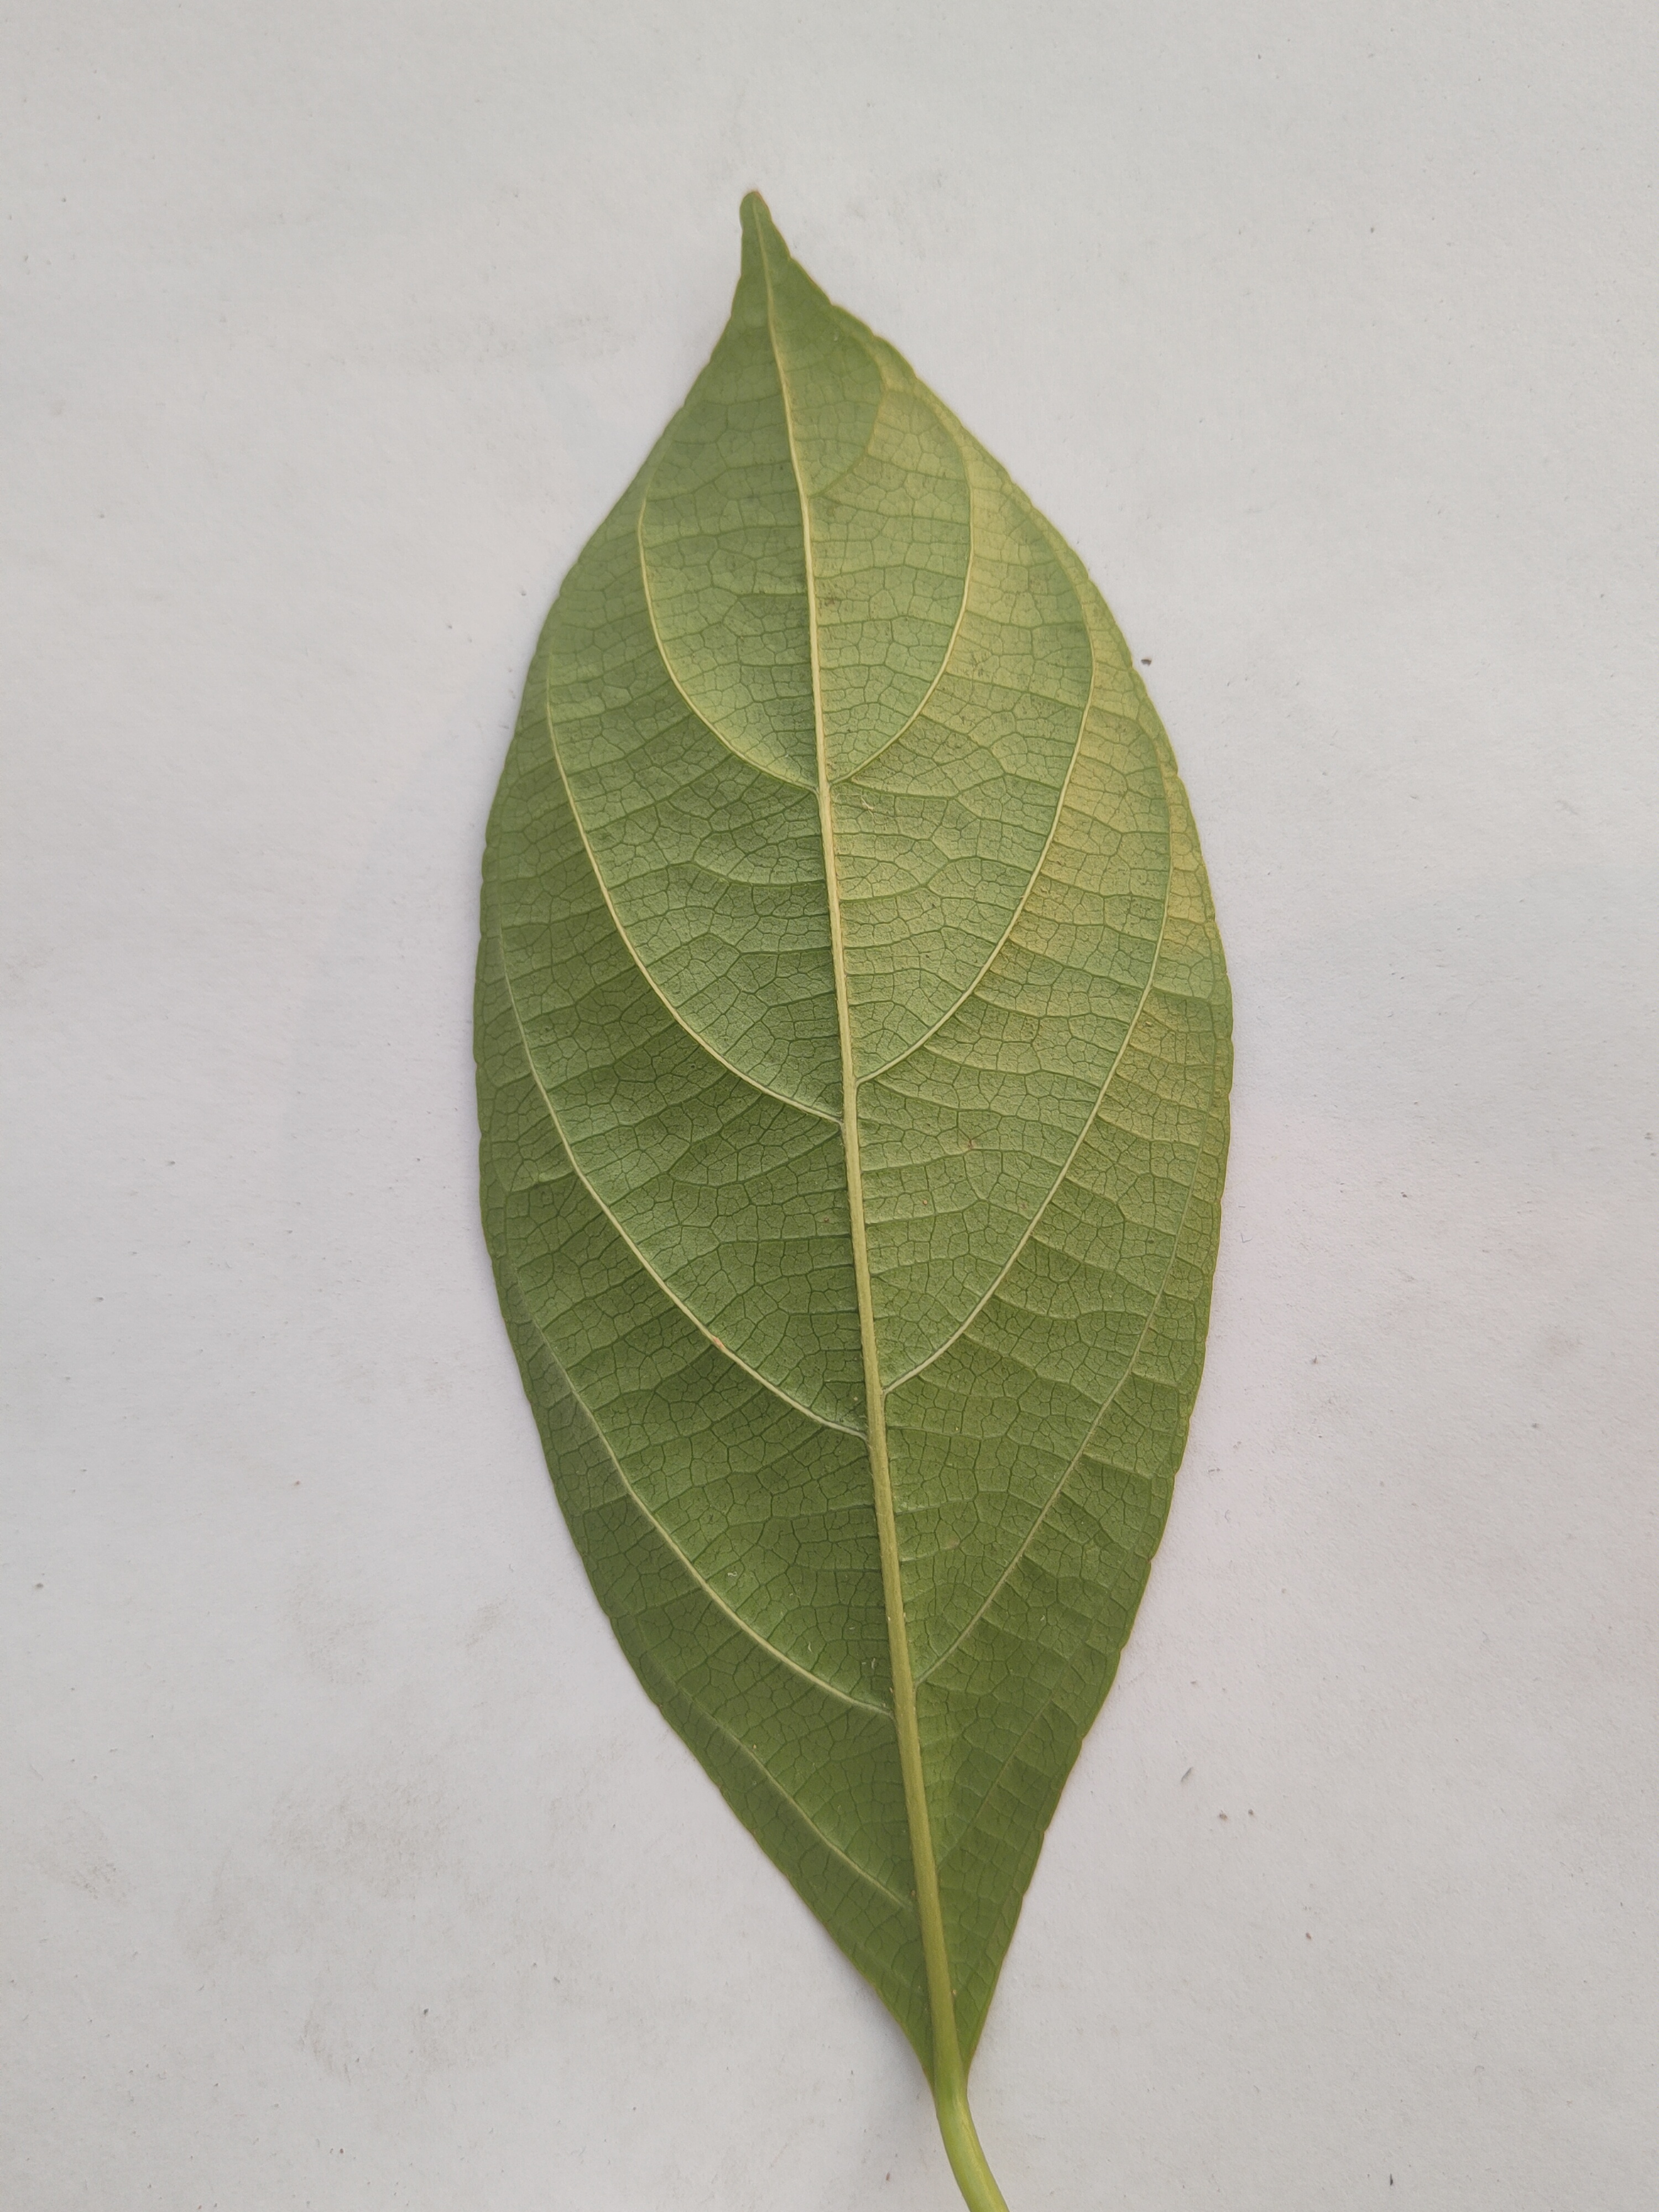
Leaf variety: Lotkon